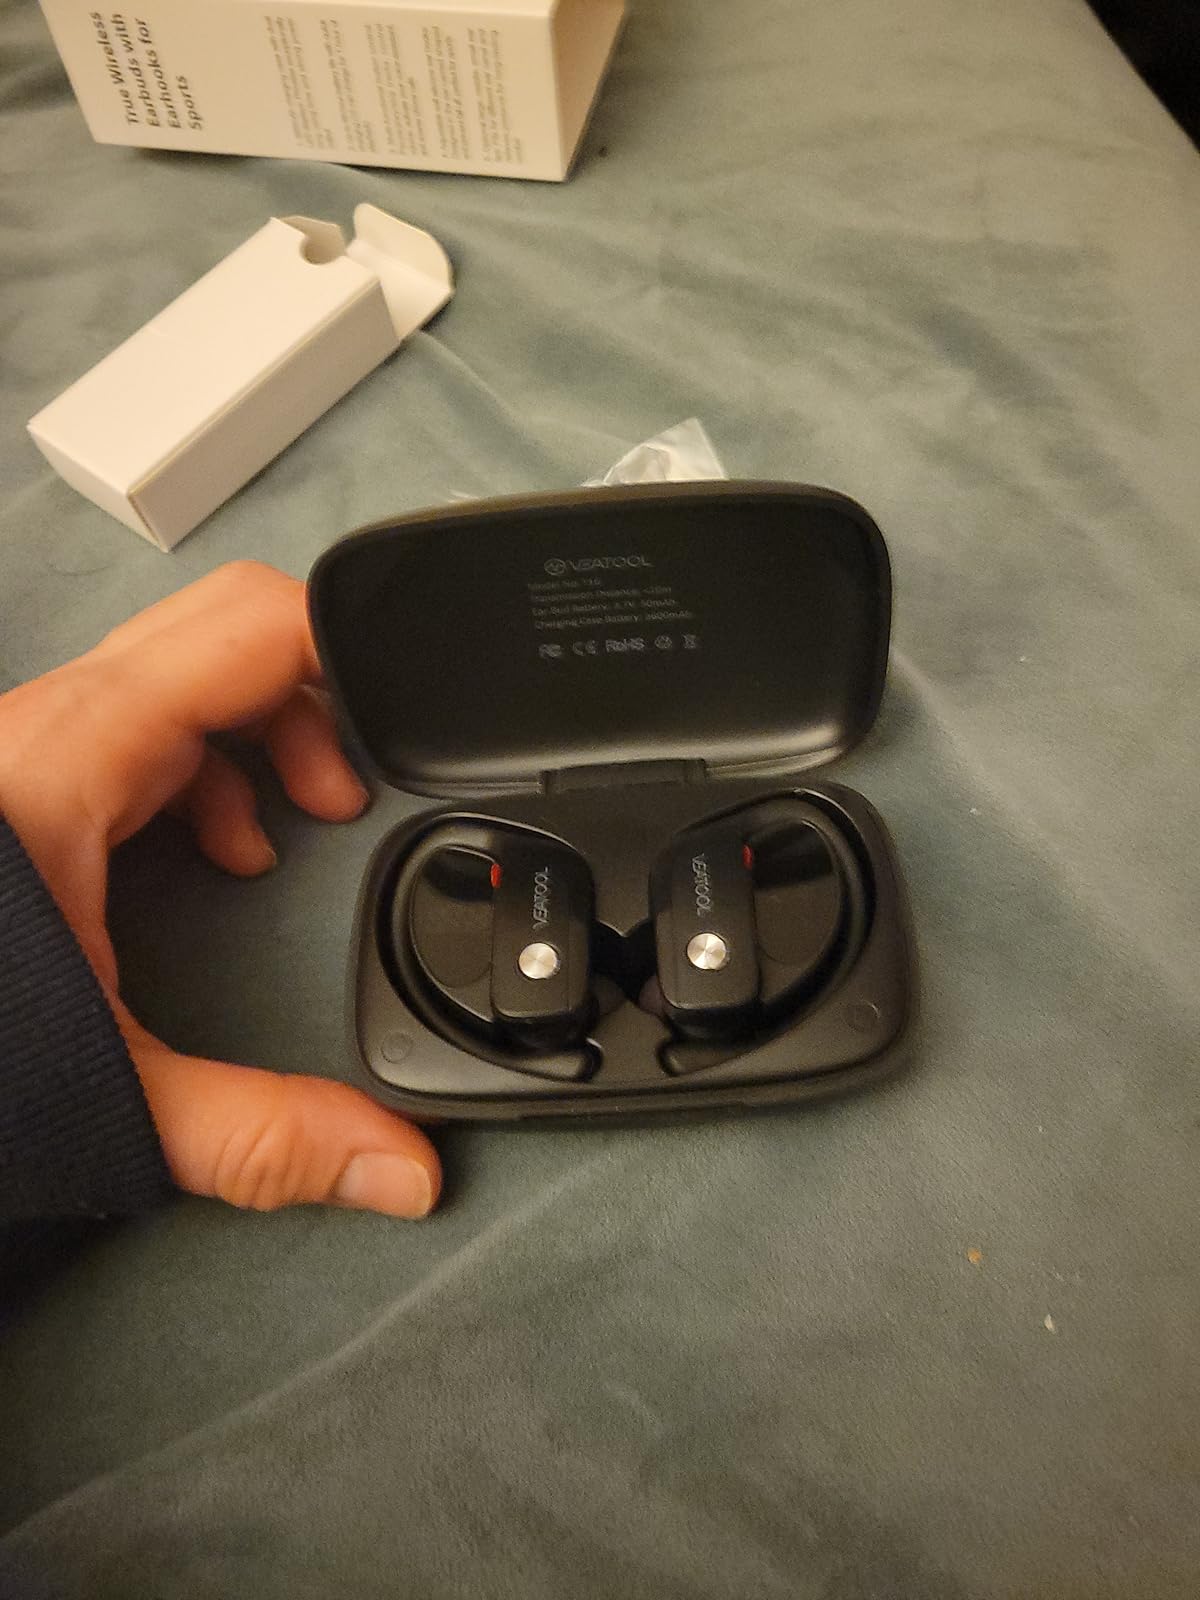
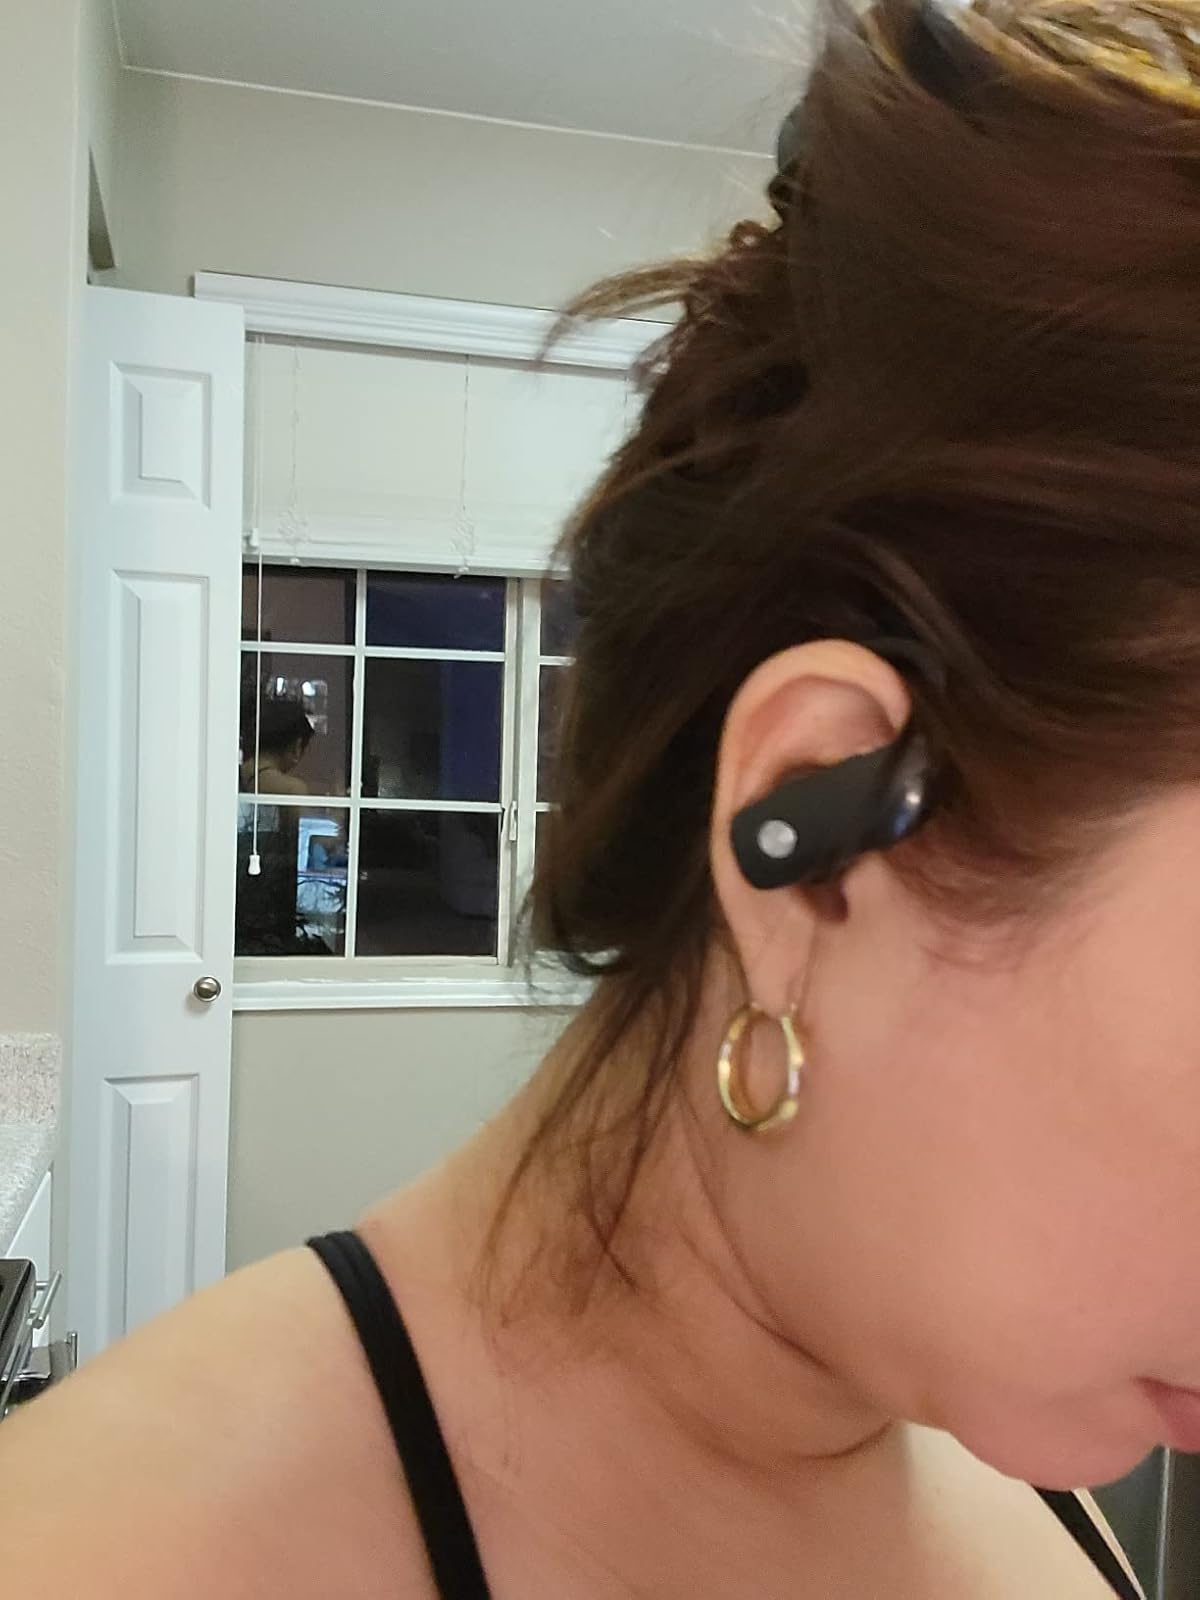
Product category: earbuds
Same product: yes